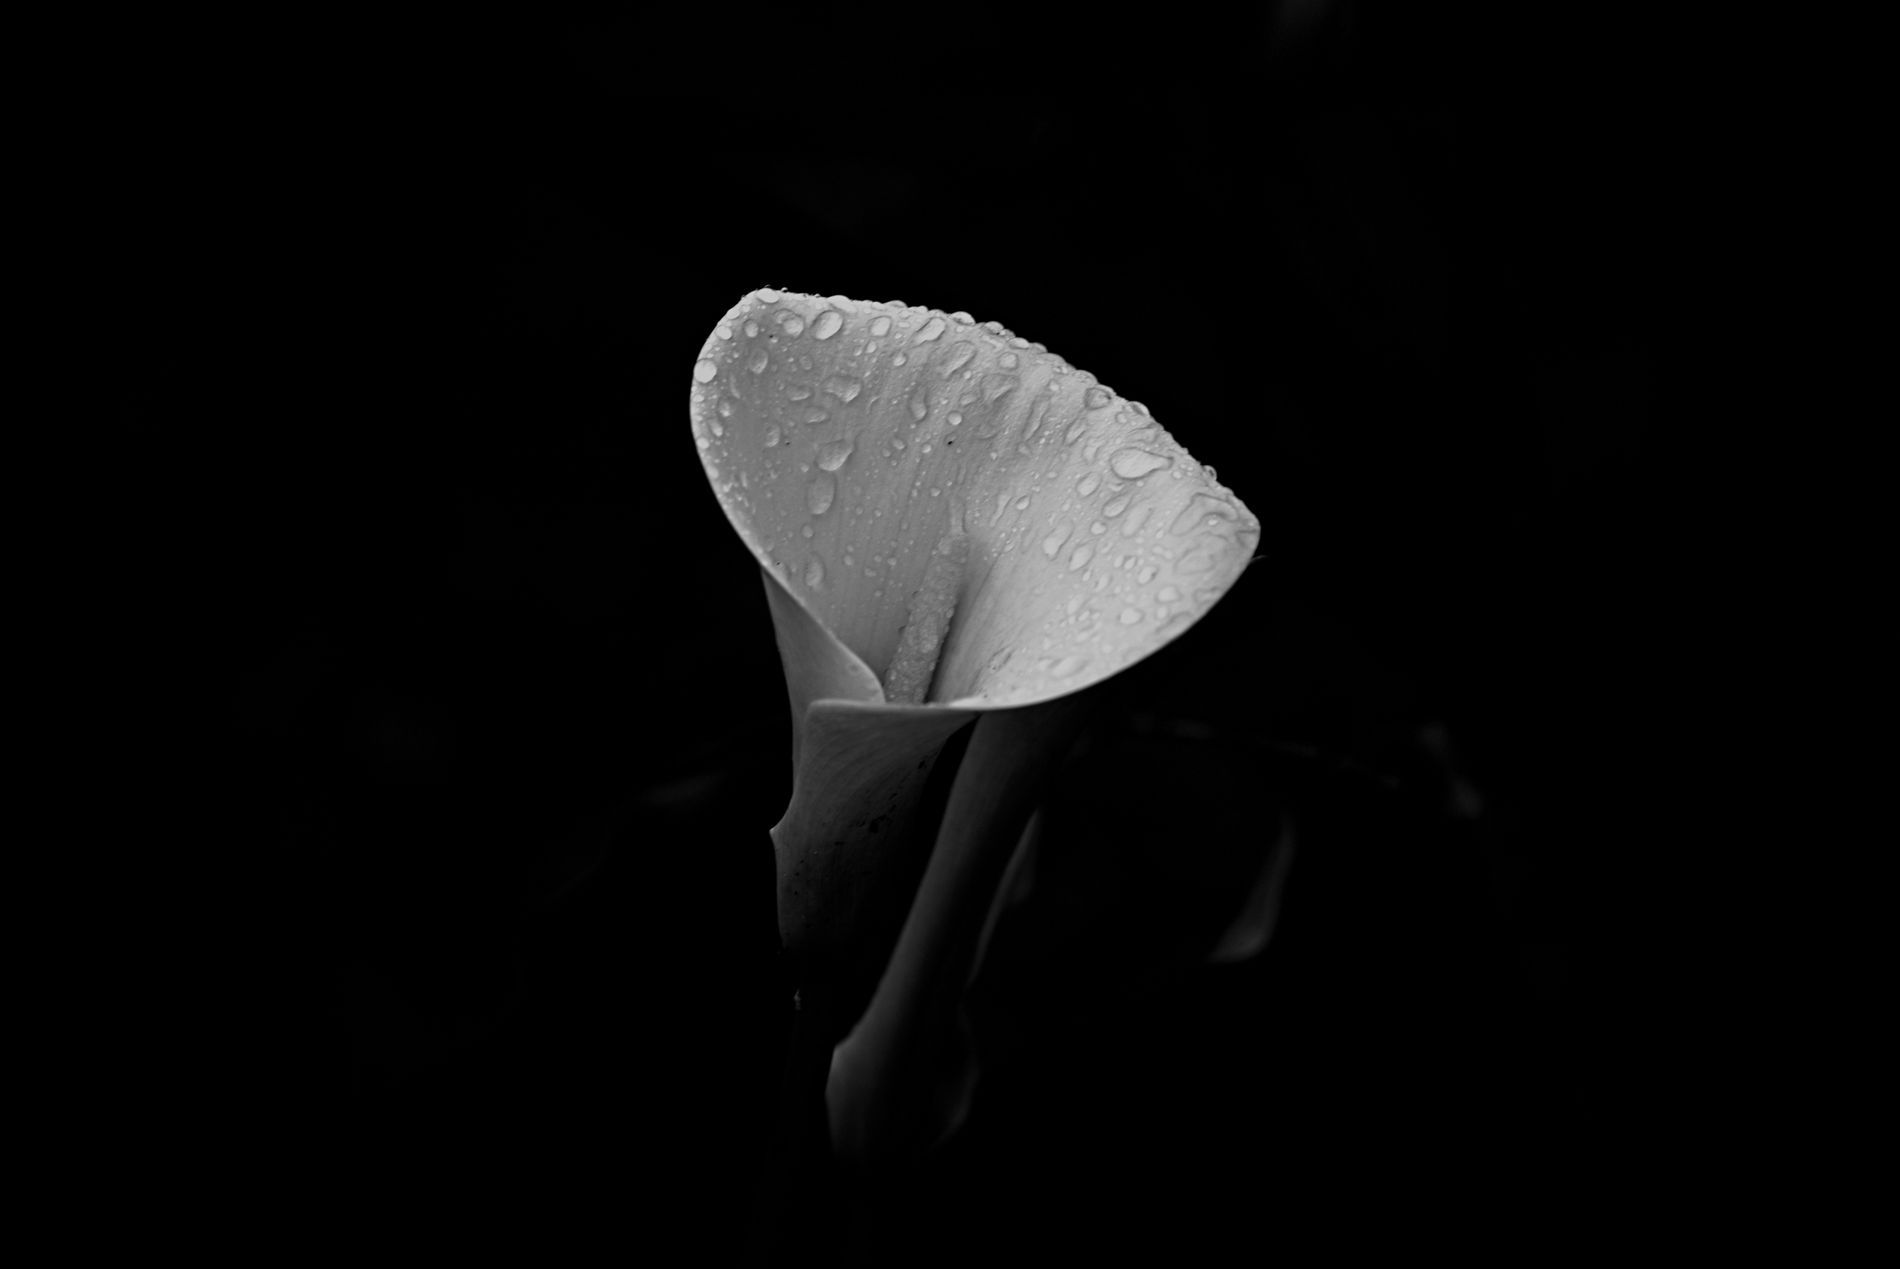
a Flower in Darkness
the shot captures a grey colored flower in a very pitch black environment, the black backdrop makes all the flower the focal point, we can see some drops of water on the flower.
this portrait was taken at the same level of the flower, the pitch black background helps to focus on the grey colored flower, the mood is power and the color palette is grey and pitch black.
Labels: Flower, Petal, Plant, Araceae, Acanthaceae, Black Background
Camera: Nikon D810
Aperture: F5.6
Exposure: 1/125 sec
ISO: 64
Focal length: 150.0 mm